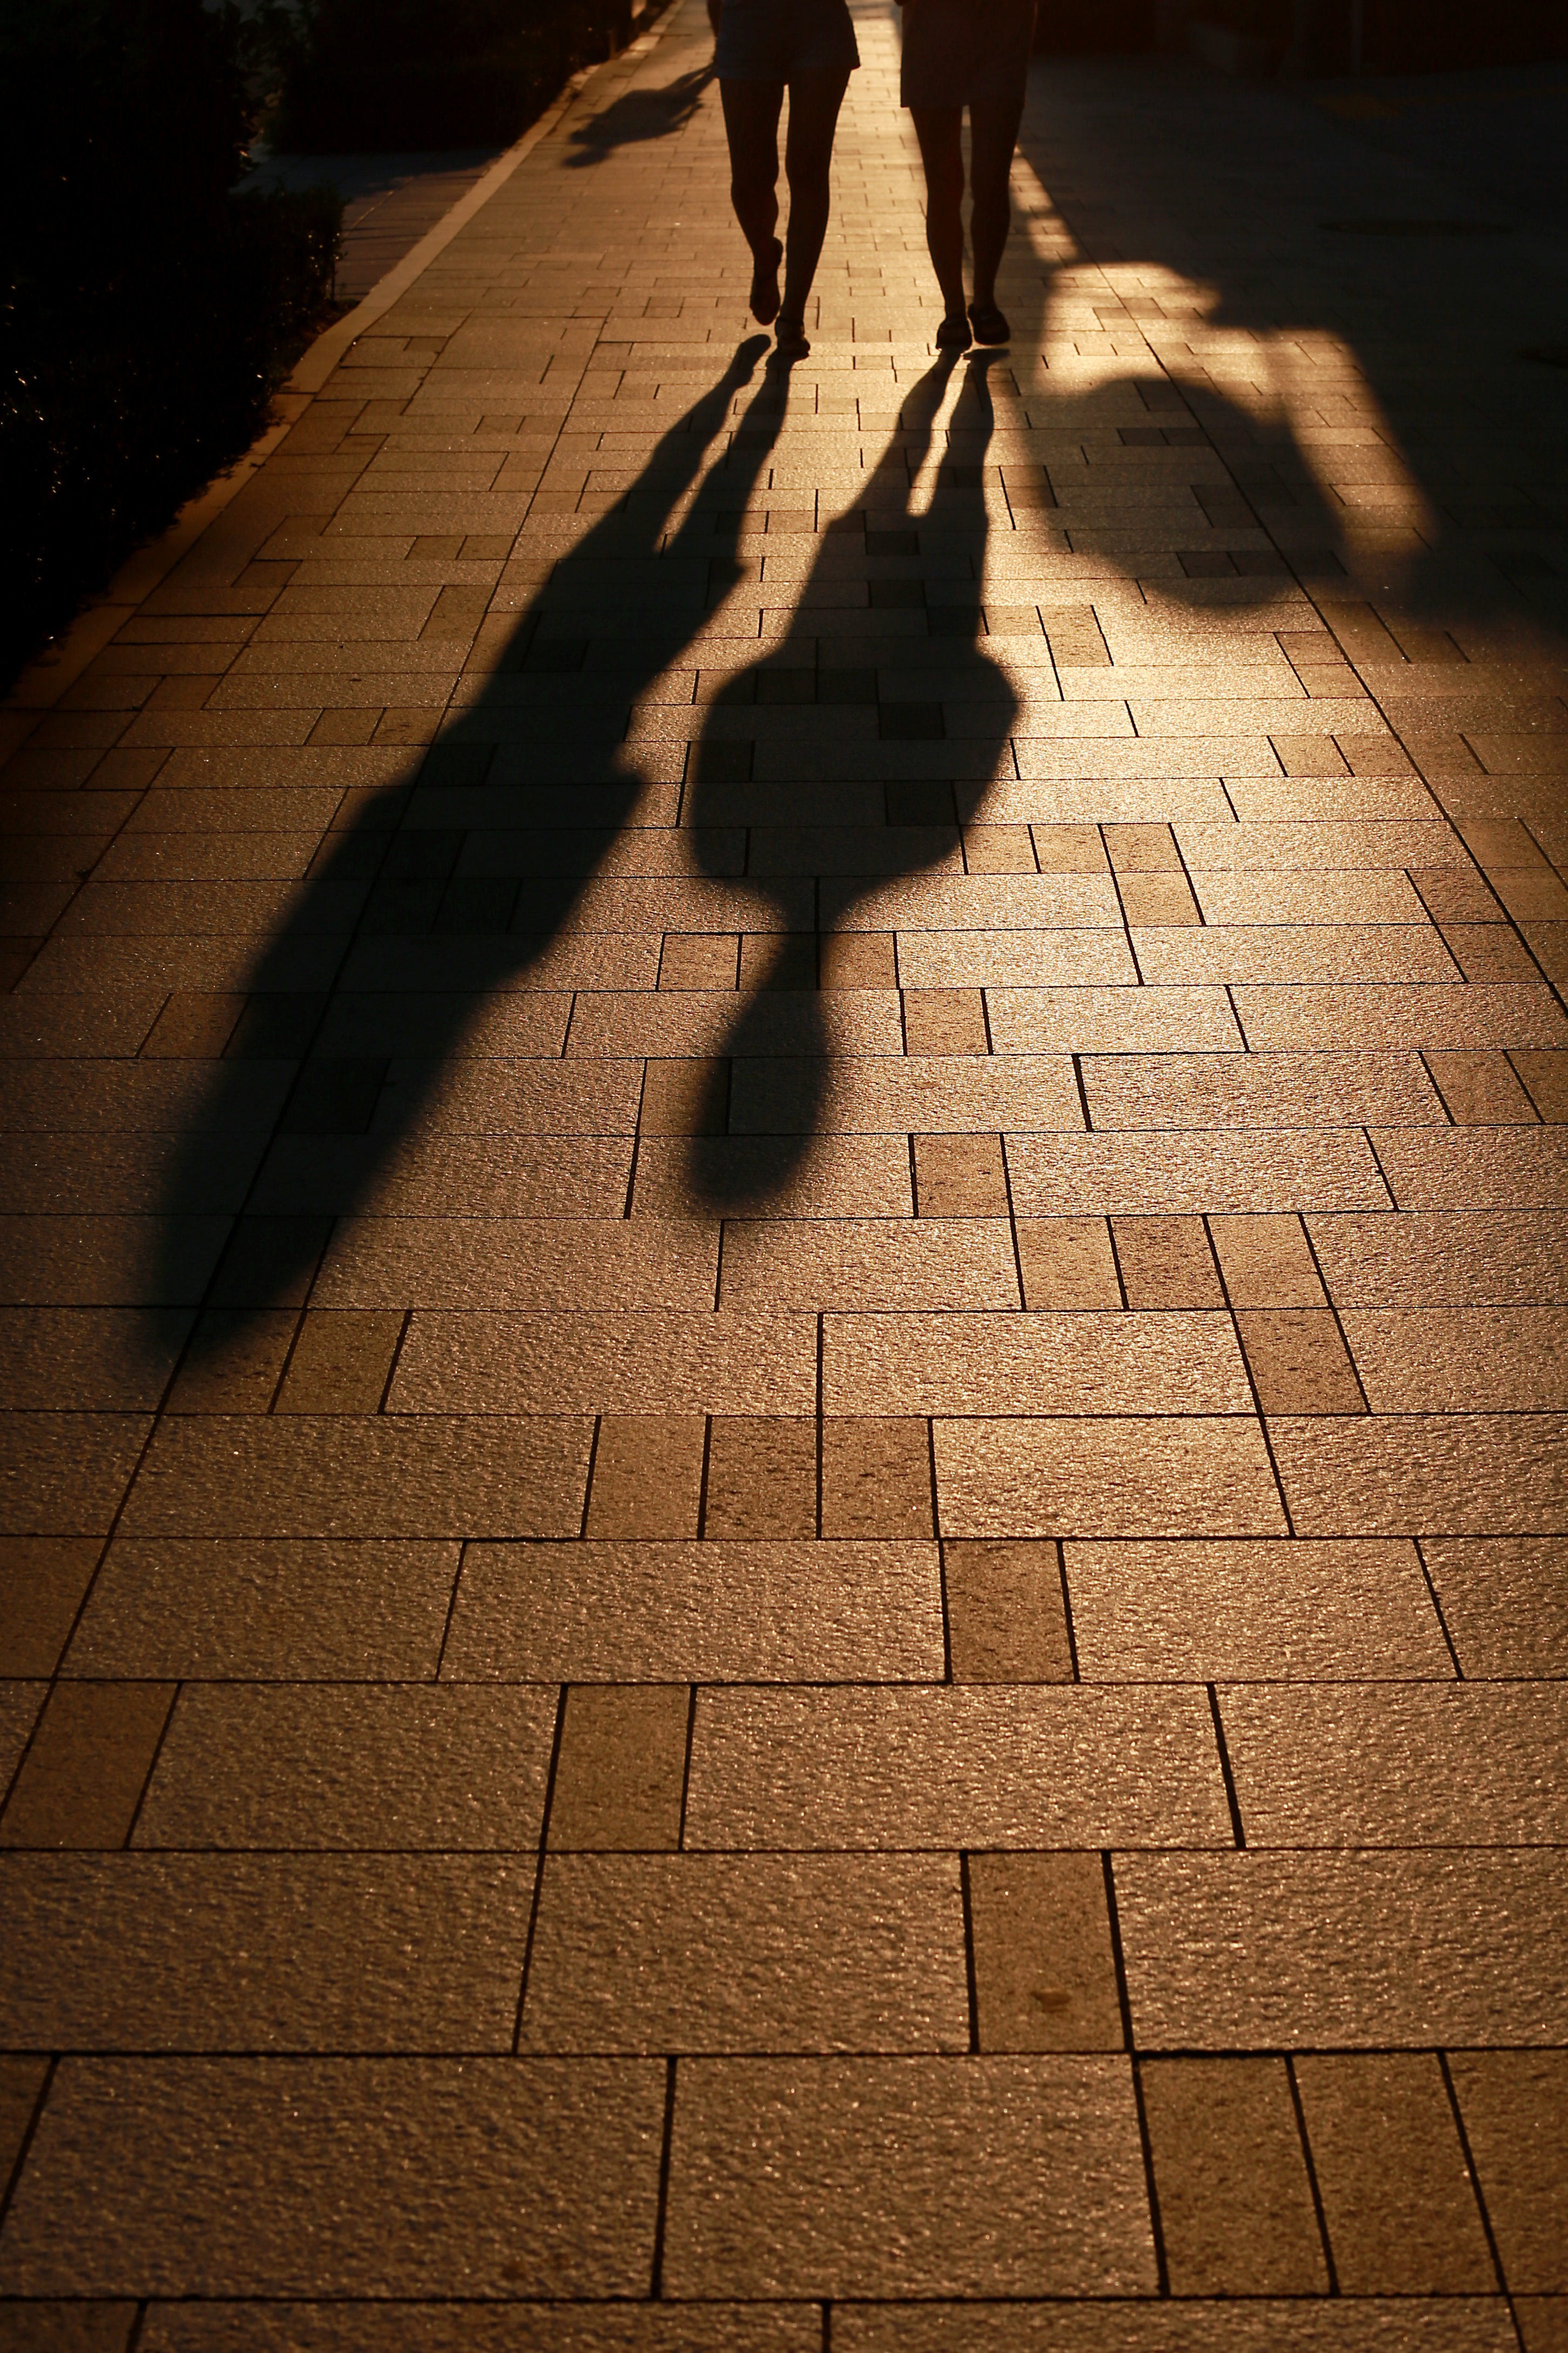
light, sidewalk, floor, walk, color, shadow, couple, black, art, shape, flooring, road surface